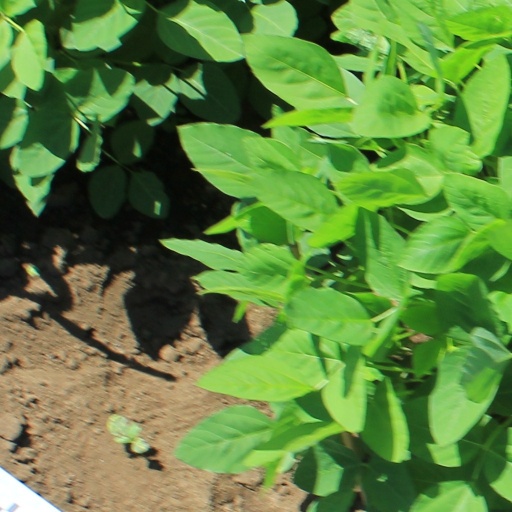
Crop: soybean